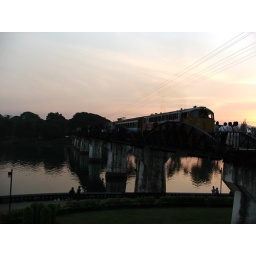
newest bridge over the river kwai